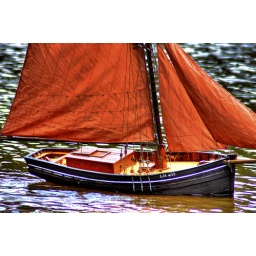
Radio controlled Sail Boat on Mallards Pike a forest lake close by